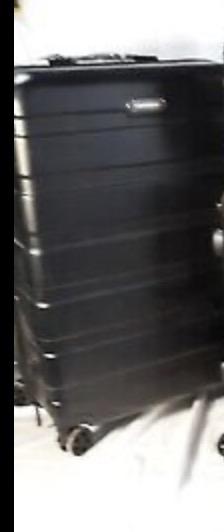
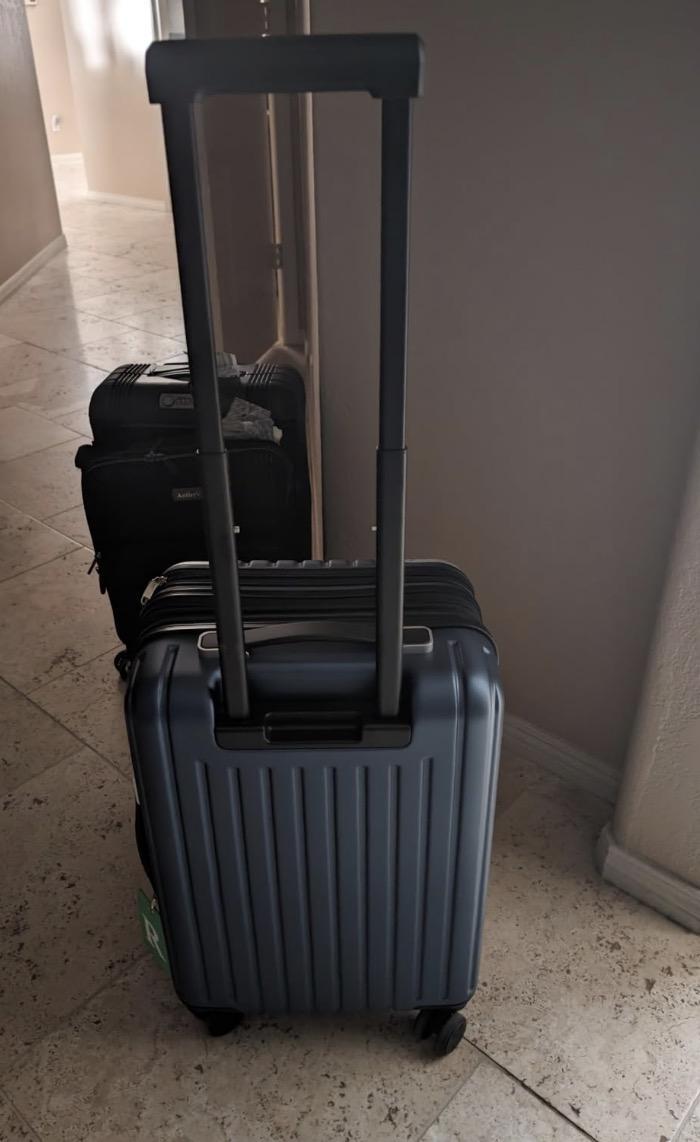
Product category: items_tea
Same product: no